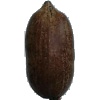
Label: nut_pecan